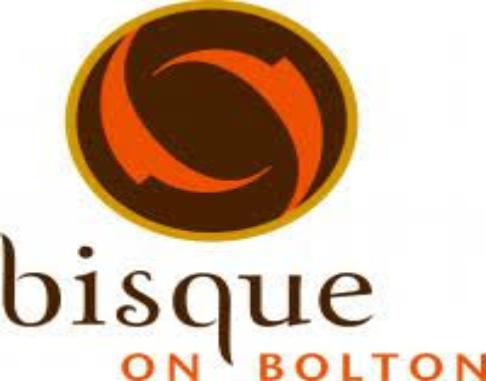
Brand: bisque
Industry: Necessities